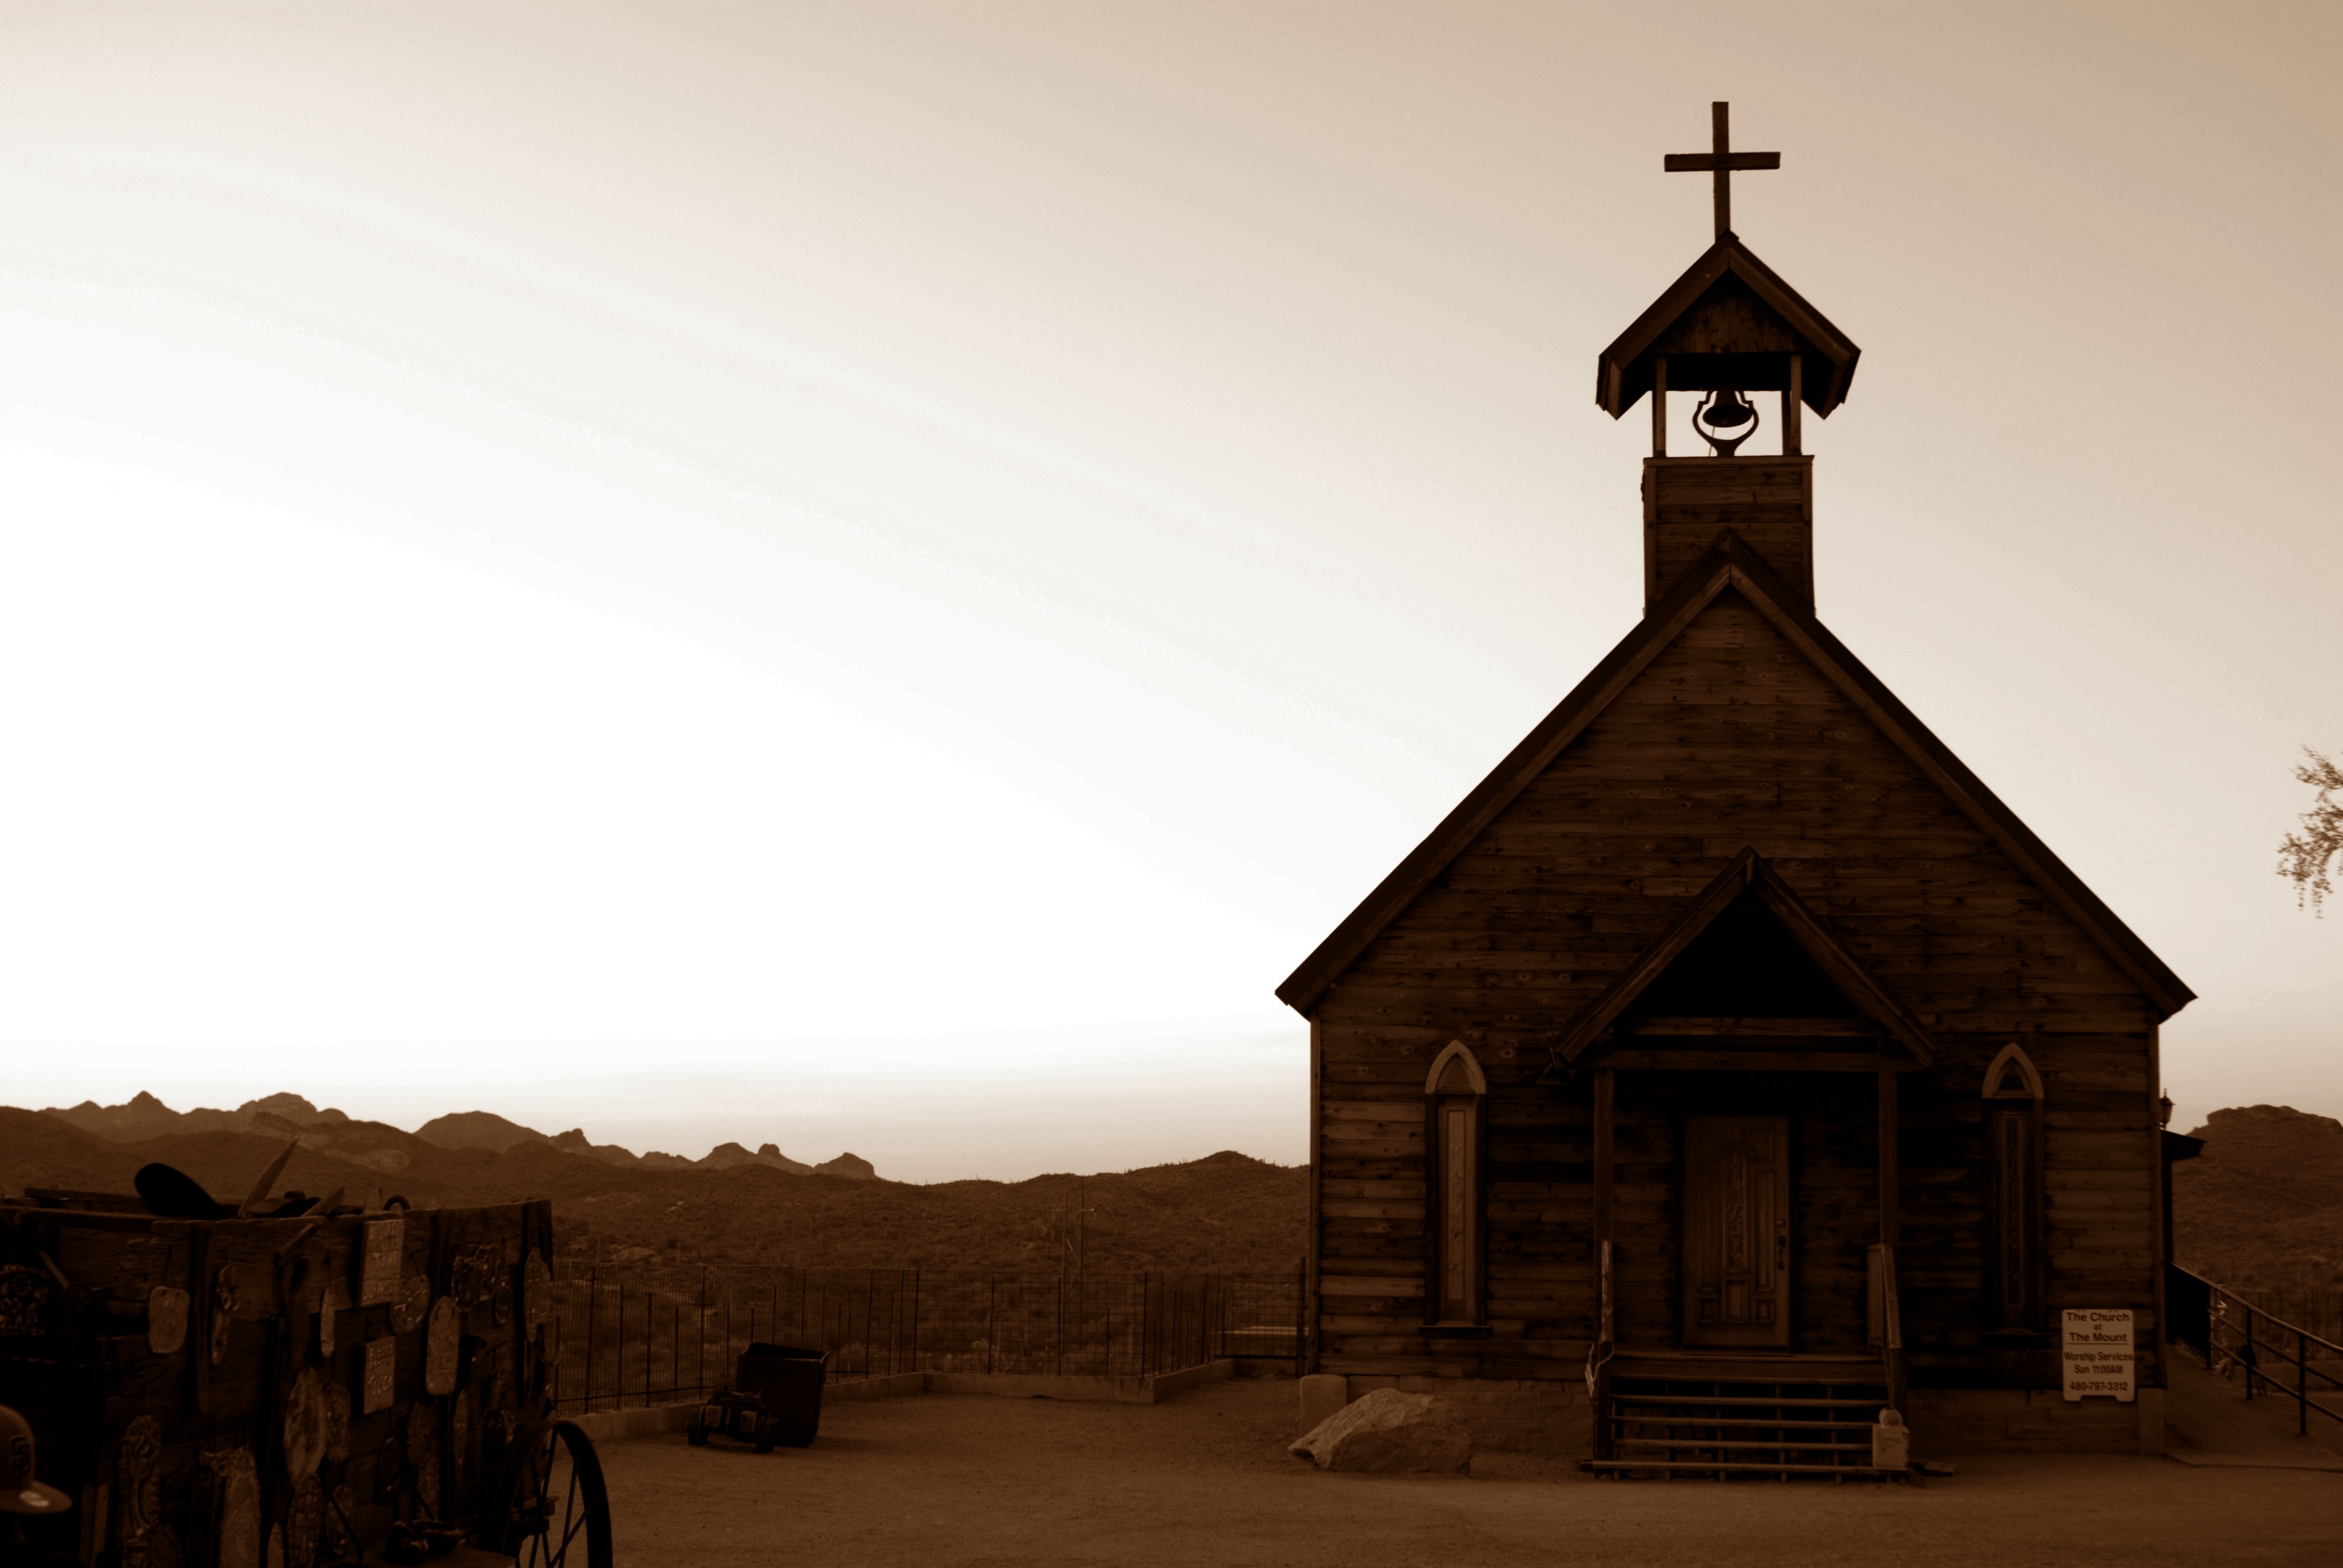
architecture, building, old, summer, bell, tower, religion, landmark, church, cathedral, chapel, place of worship, religious, sunny, steeple, churches, iglesia, history, western, historical, sunlit